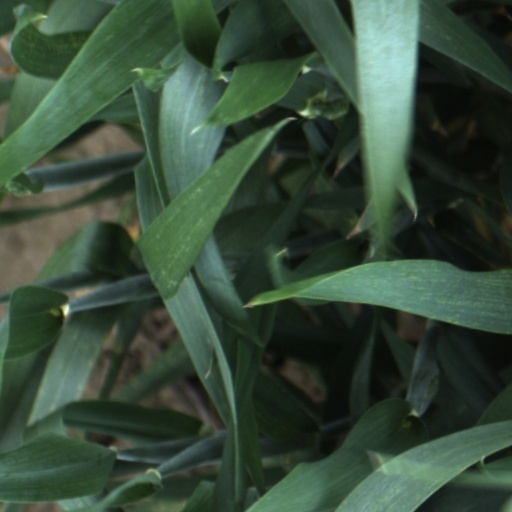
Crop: wheat